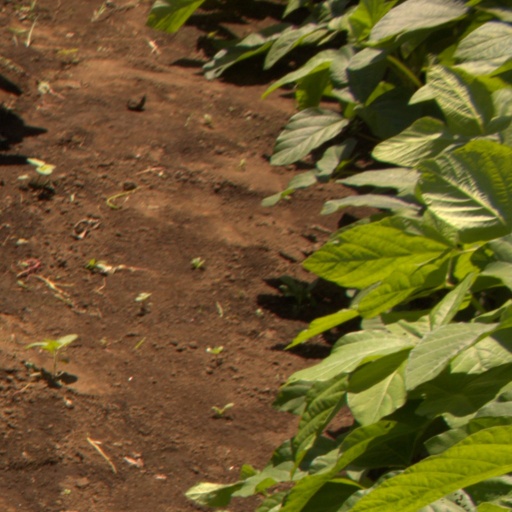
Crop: soybean